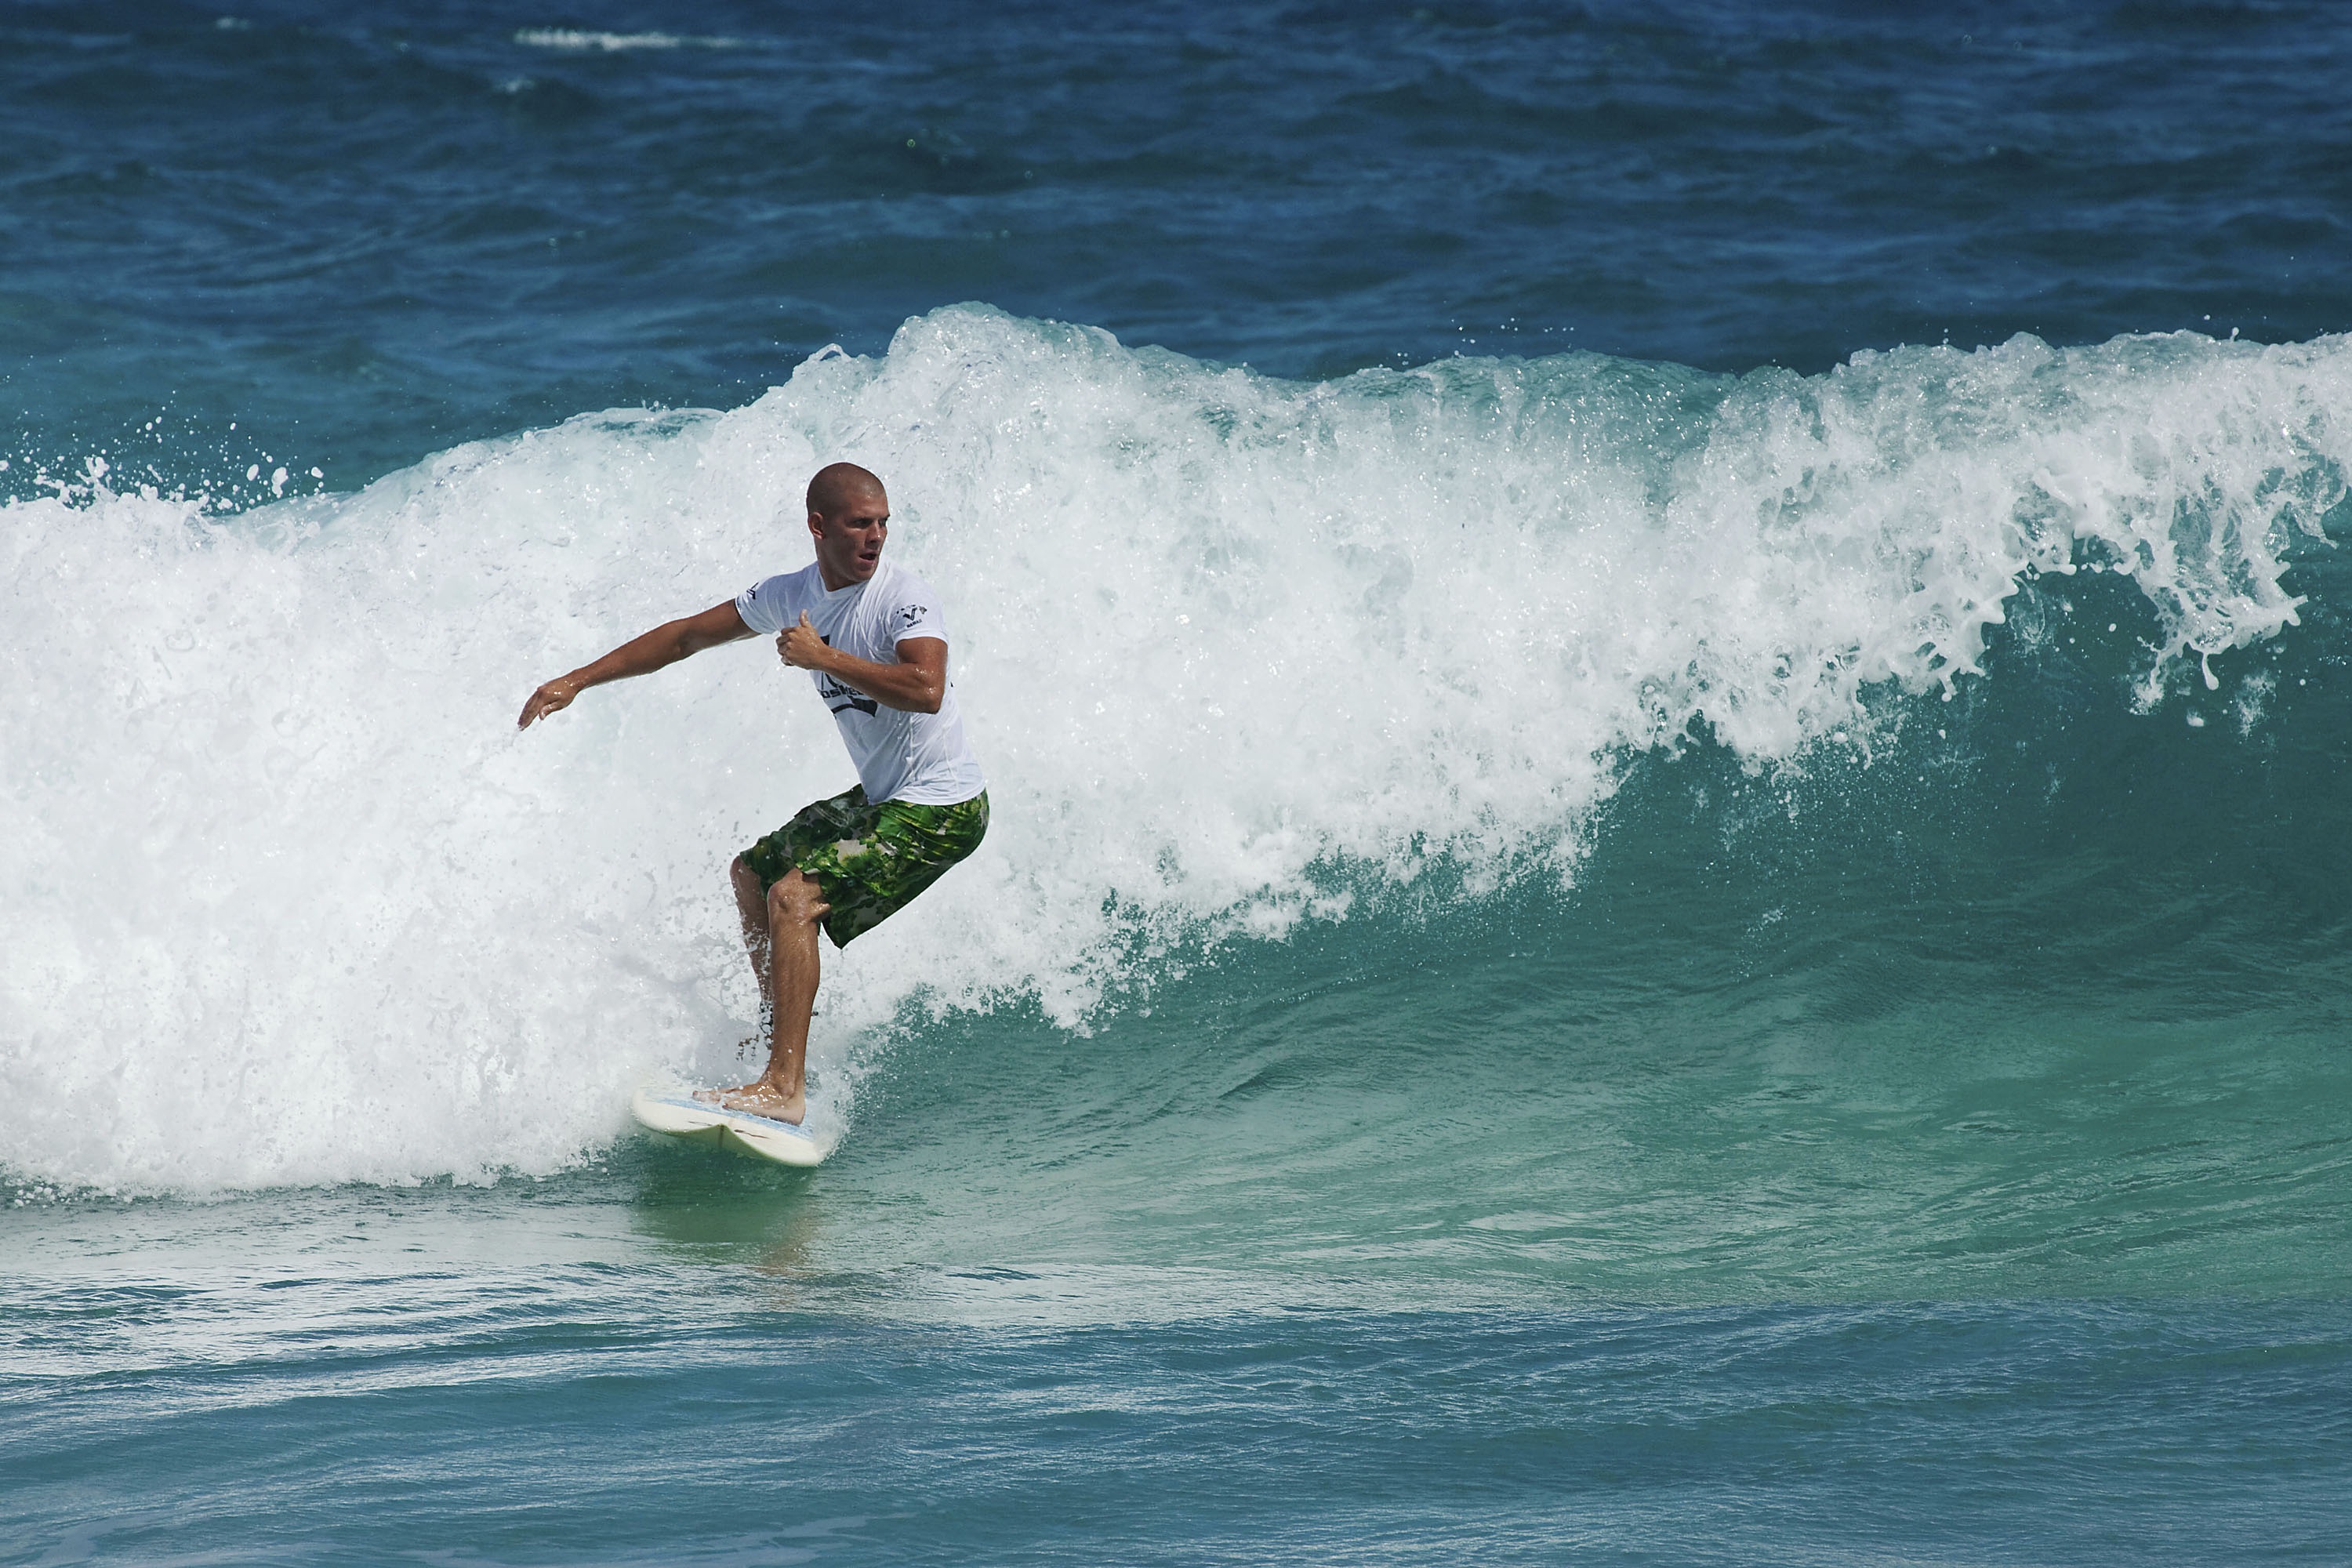
beach, sea, water, ocean, board, wave, surfer, foam, surf, surfing, young, spray, balance, surfboard, hawaii, extreme sport, fun, sports, skimboarding, water sport, wind wave, boardsport, surfing equipment and supplies, surface water sports, individual sports